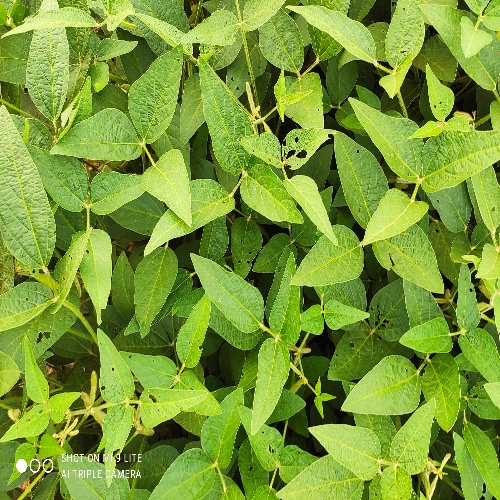
Label: Caterpillar